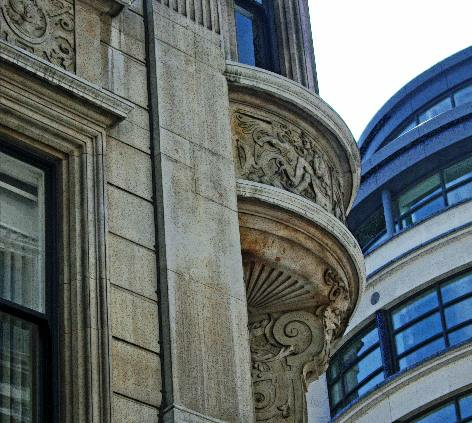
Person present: No